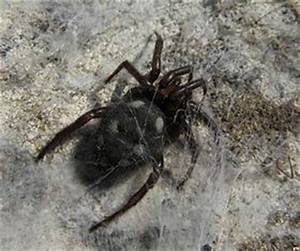
Label: ragno